Abdallahi ibn Muhammad

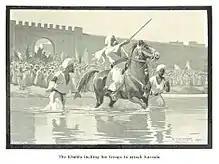
A depiction of the Khalifa inciting his troops to attack Kassala, from Rudolf Carl von Slatin's "Fire and Sword in the Sudan" (1896)

After the unexpected death of the Mahdi in June 1885, Abdullah succeeded as leader of the Mahdists, declaring himself "Khalifat al-Mahdi", or successor of the Mahdi. He faced internal disputes over his leadership with the Ashraf and he had to suppress several revolts during 1885–1886, 1888–1889, and 1891 before emerging as sole leader of the Mahdiyah or Mahdist State.